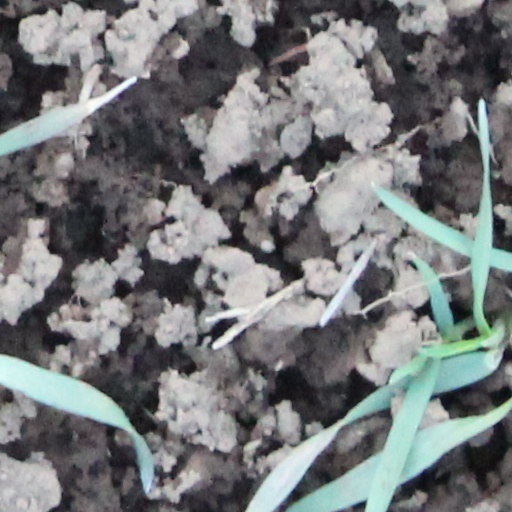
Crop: wheat